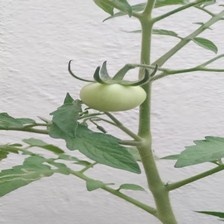
Label: tomato